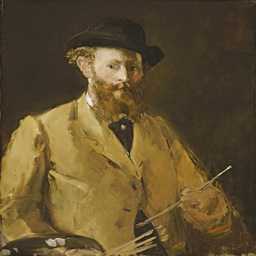
impressionist artwork by painting artist